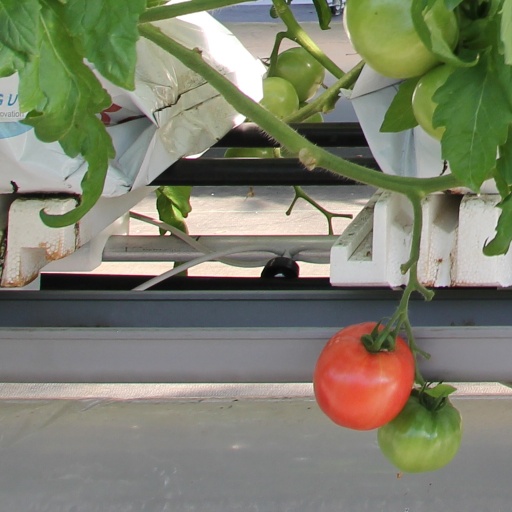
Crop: tomato